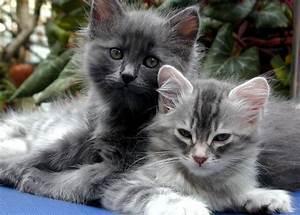
cat